Helen McKay

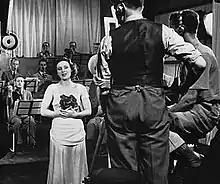
Helen McKay singing at BBC Alexandra Palace television studio during a test transmission, 27 August 1936

For the RadiOlympia transmissions, McKay sang "Here's Looking At You", written especially for the test transmissions by Ronnie Hill. On the 26 August transmission, using the Baird 240 line system, she was accompanied solely by piano due to the limitations of the Baird system.